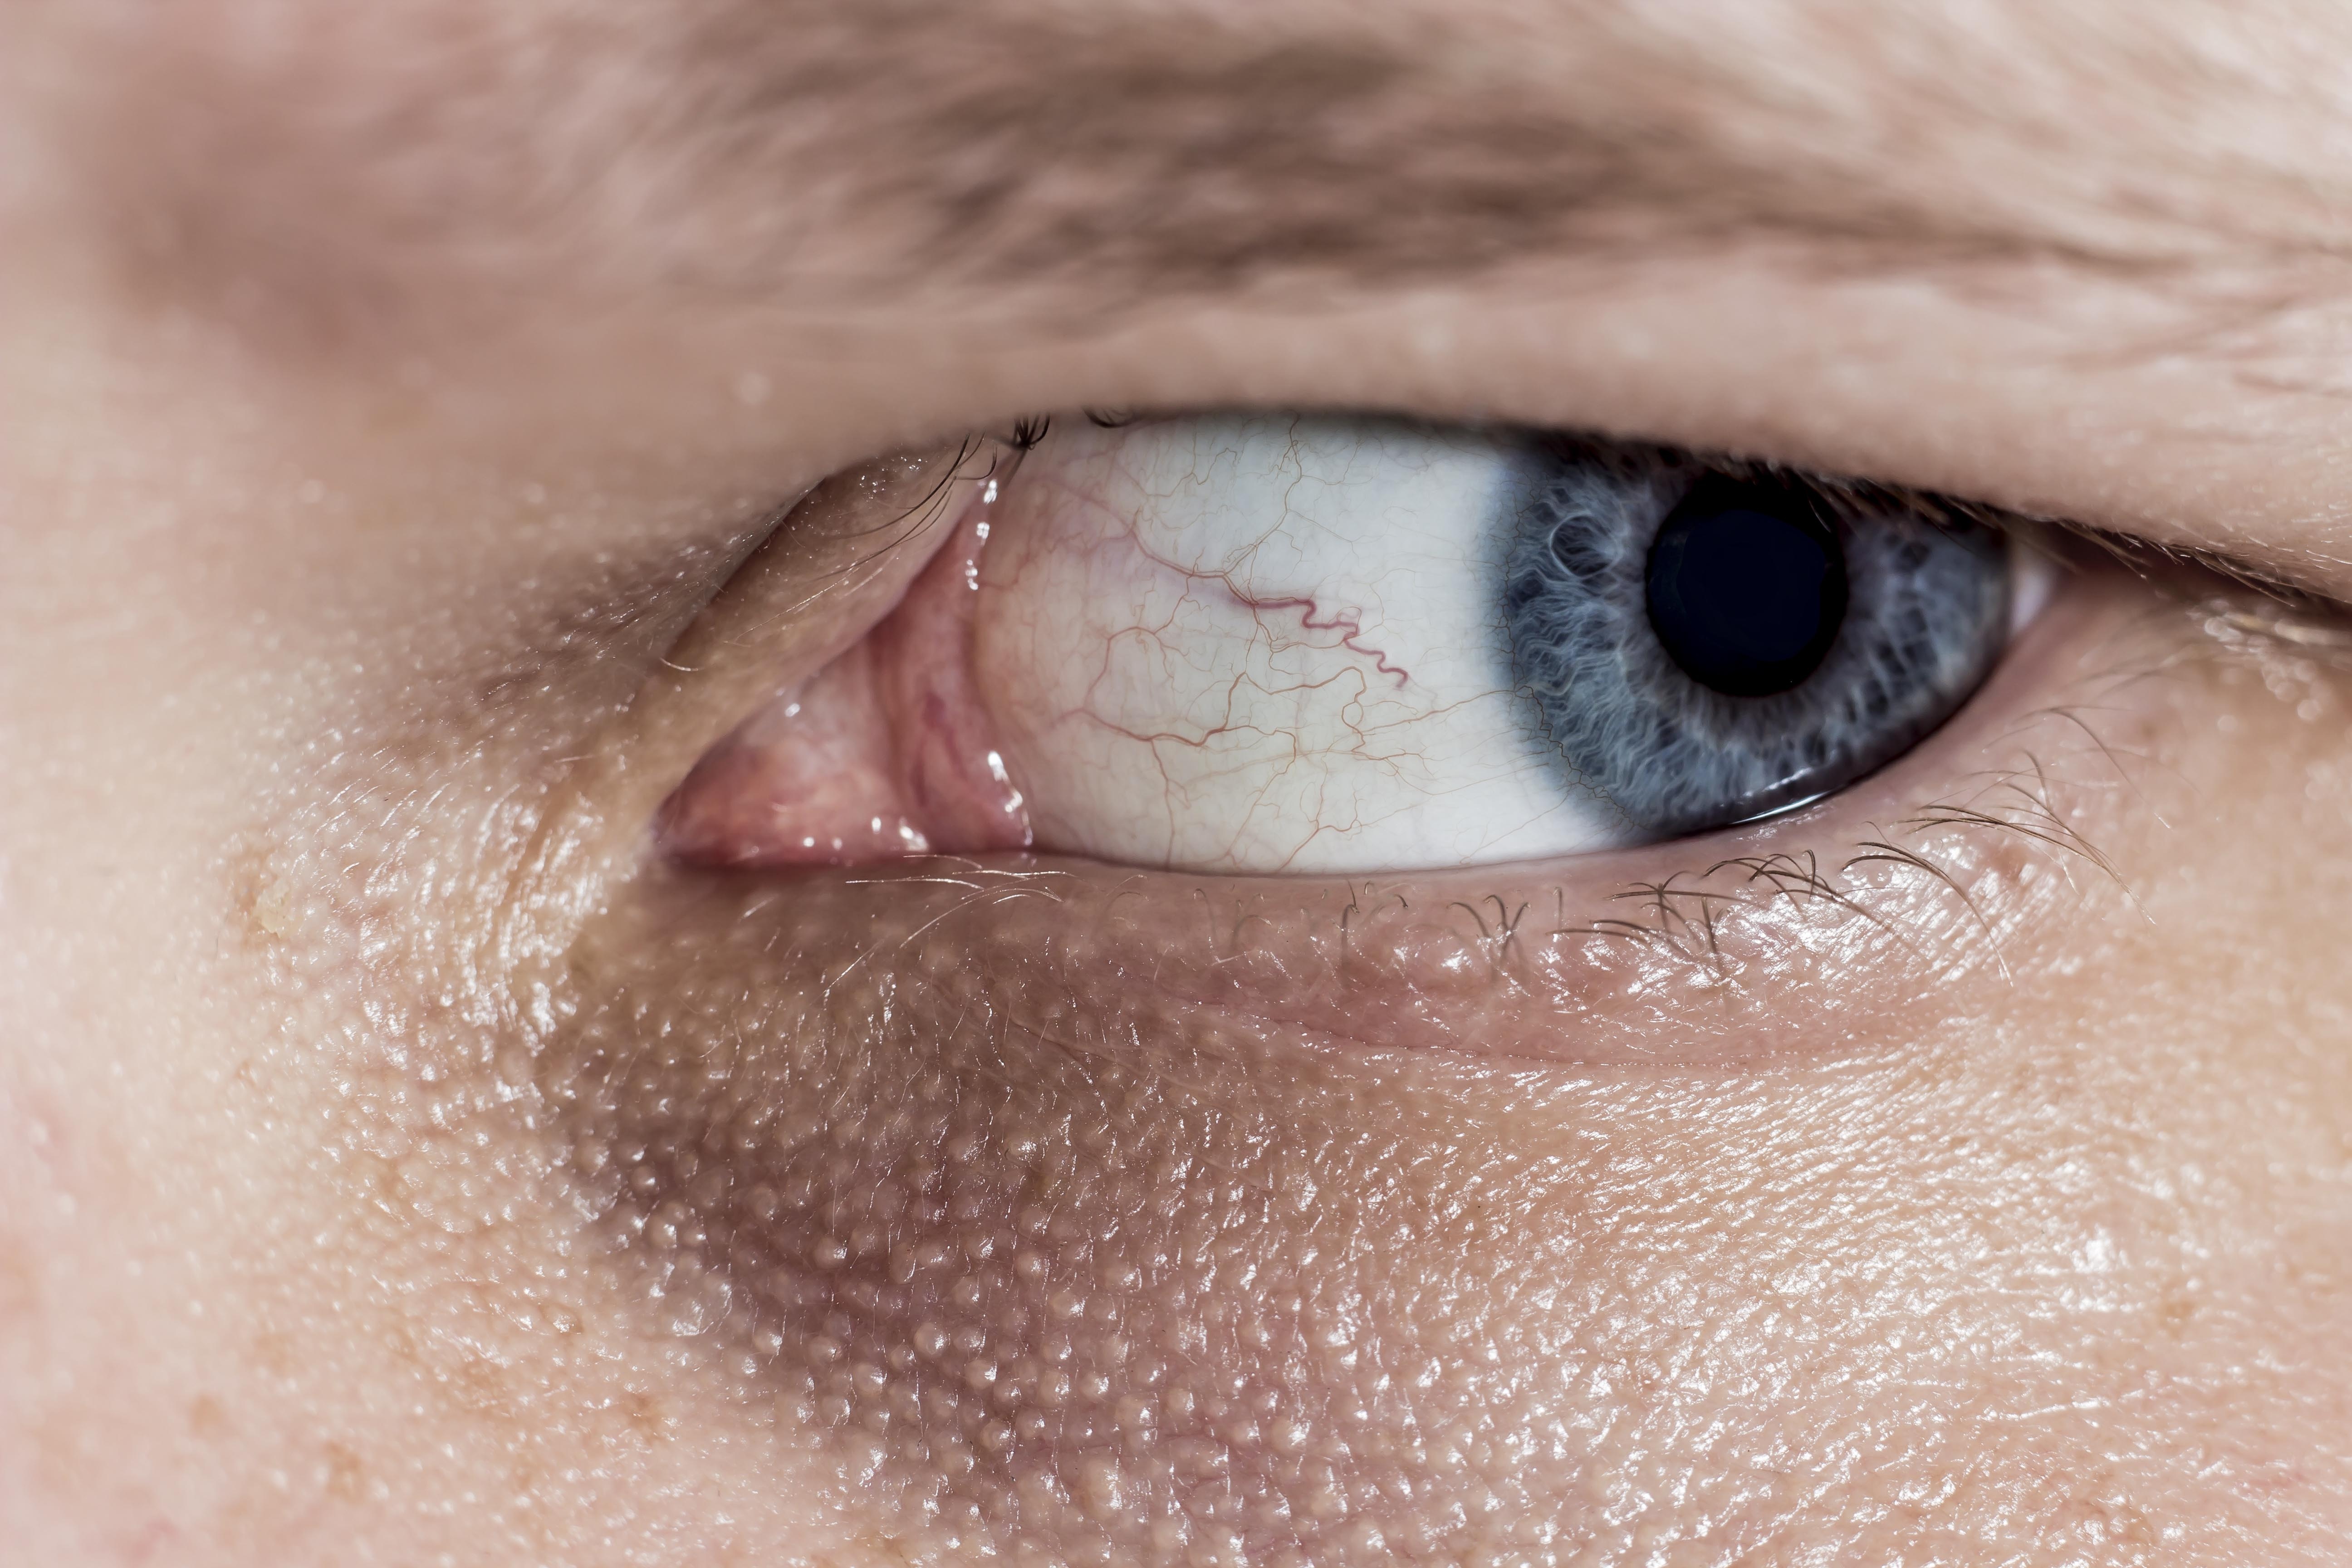
color, macro, blue, closeup, pink, lip, eyebrow, mouth, eyelash, close up, human body, face, nose, cheek, eye, vision, head, look, skin, beauty, organ, eyeball, blue eyes, forehead, eye close up, eyesight, vision care, eyelash extensions